Shōzui Station

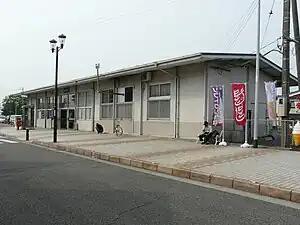
Shōzui Station, July 2007

is a passenger railway station located in the town of Aizumi, Itano District, Tokushima Prefecture, Japan. It is operated by JR Shikoku and has the station number "T03".